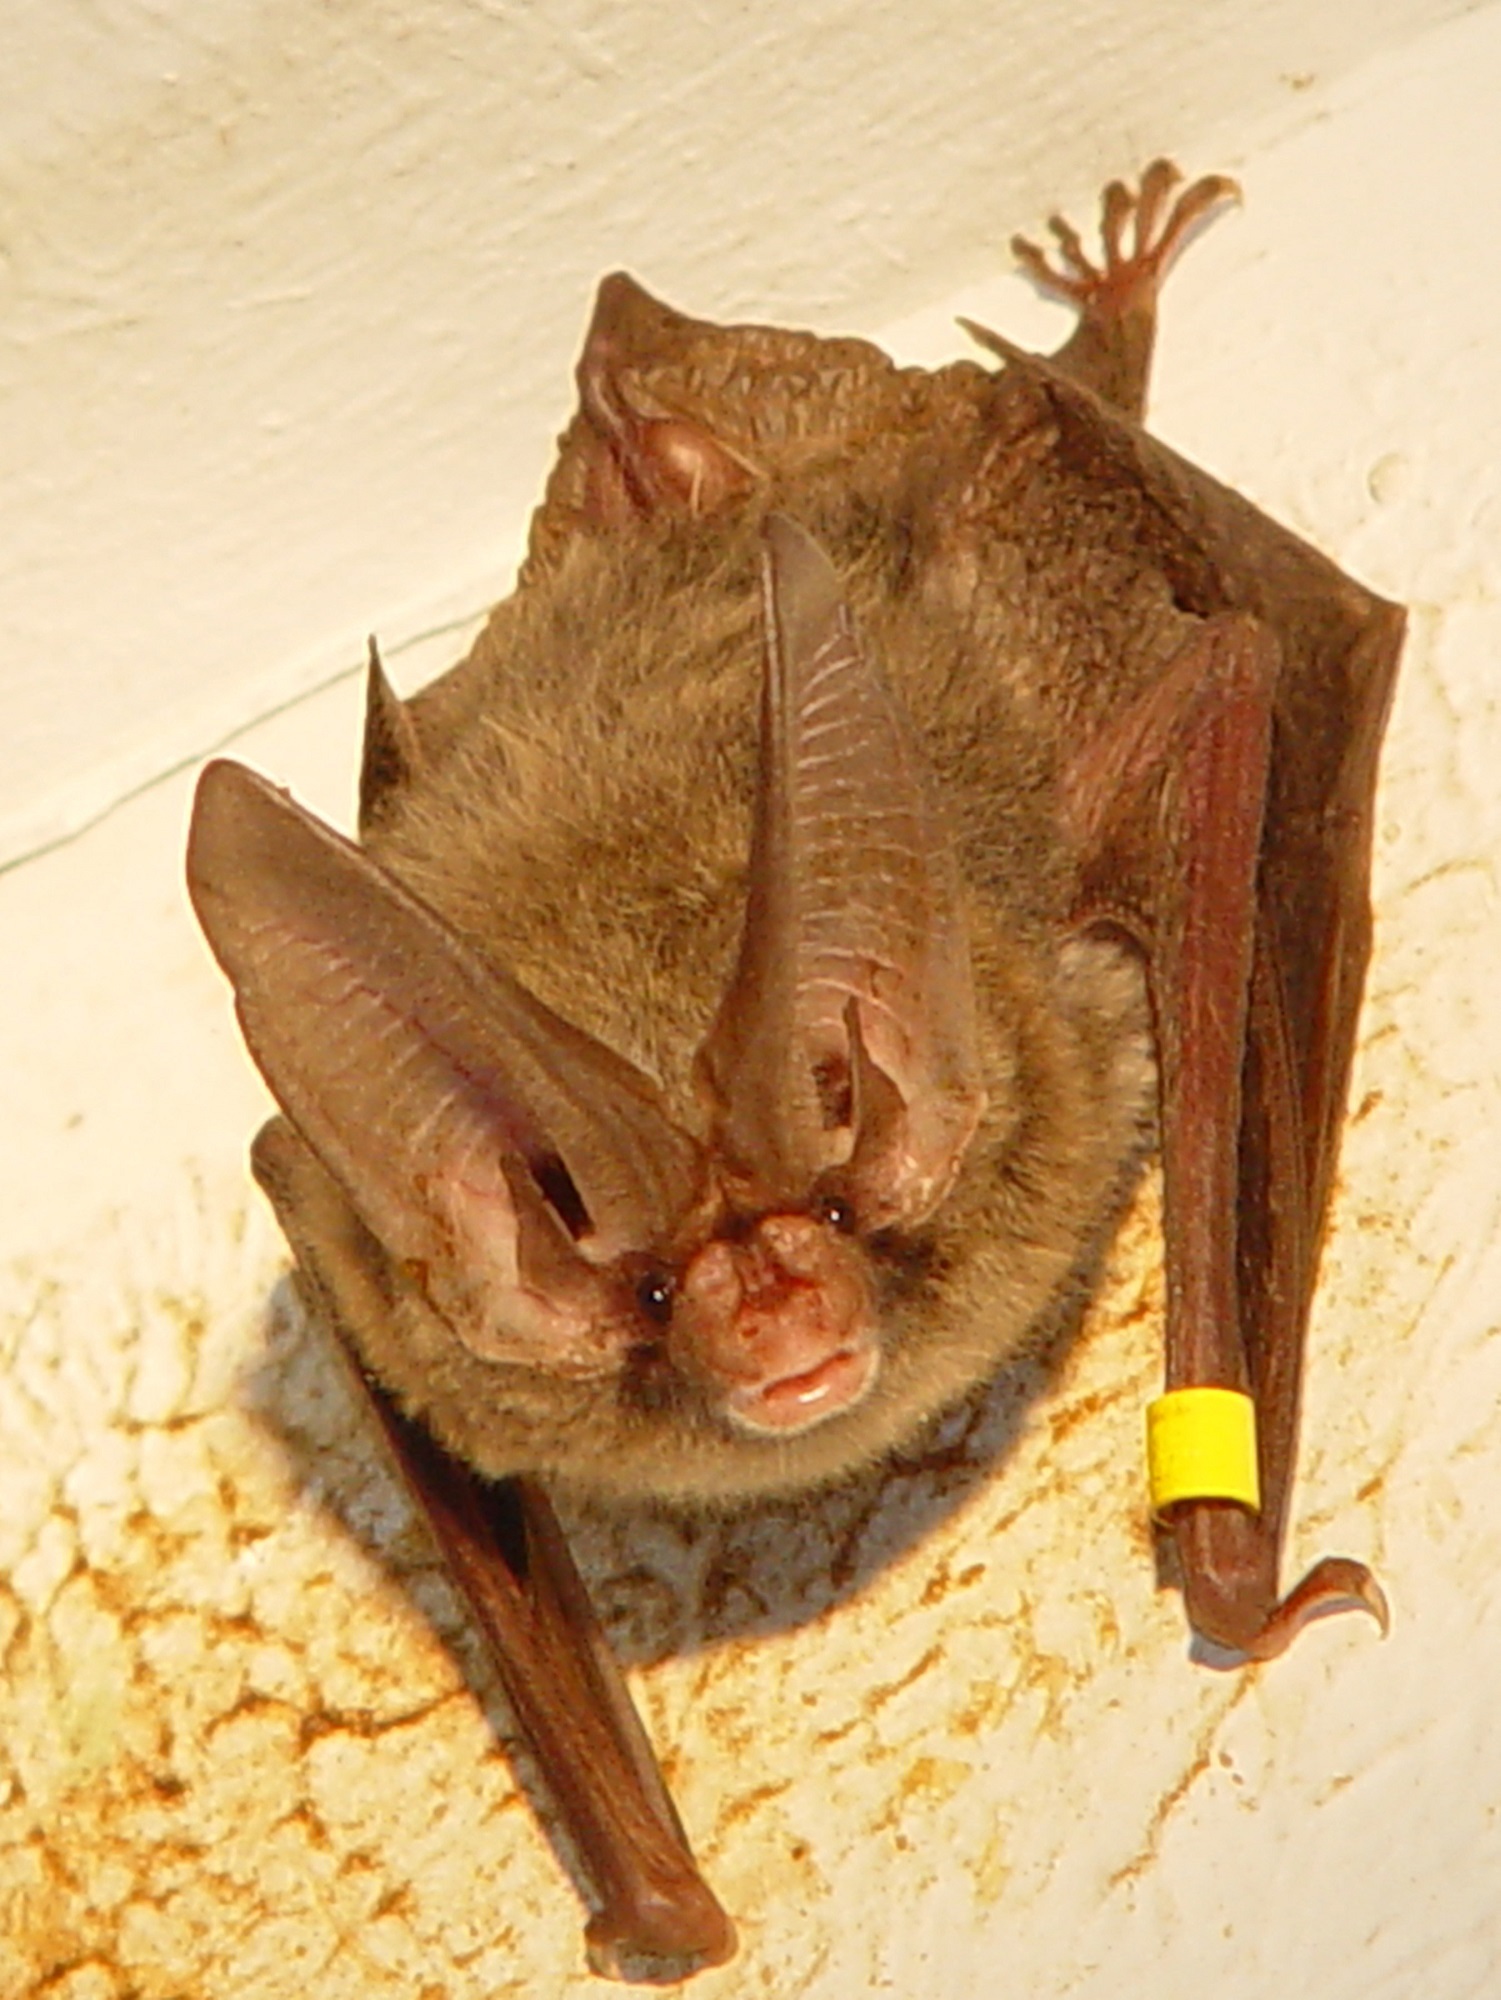
wood, mouse, looking, wildlife, portrait, mammal, fauna, eyes, wings, ears, vertebrate, bat, muridae